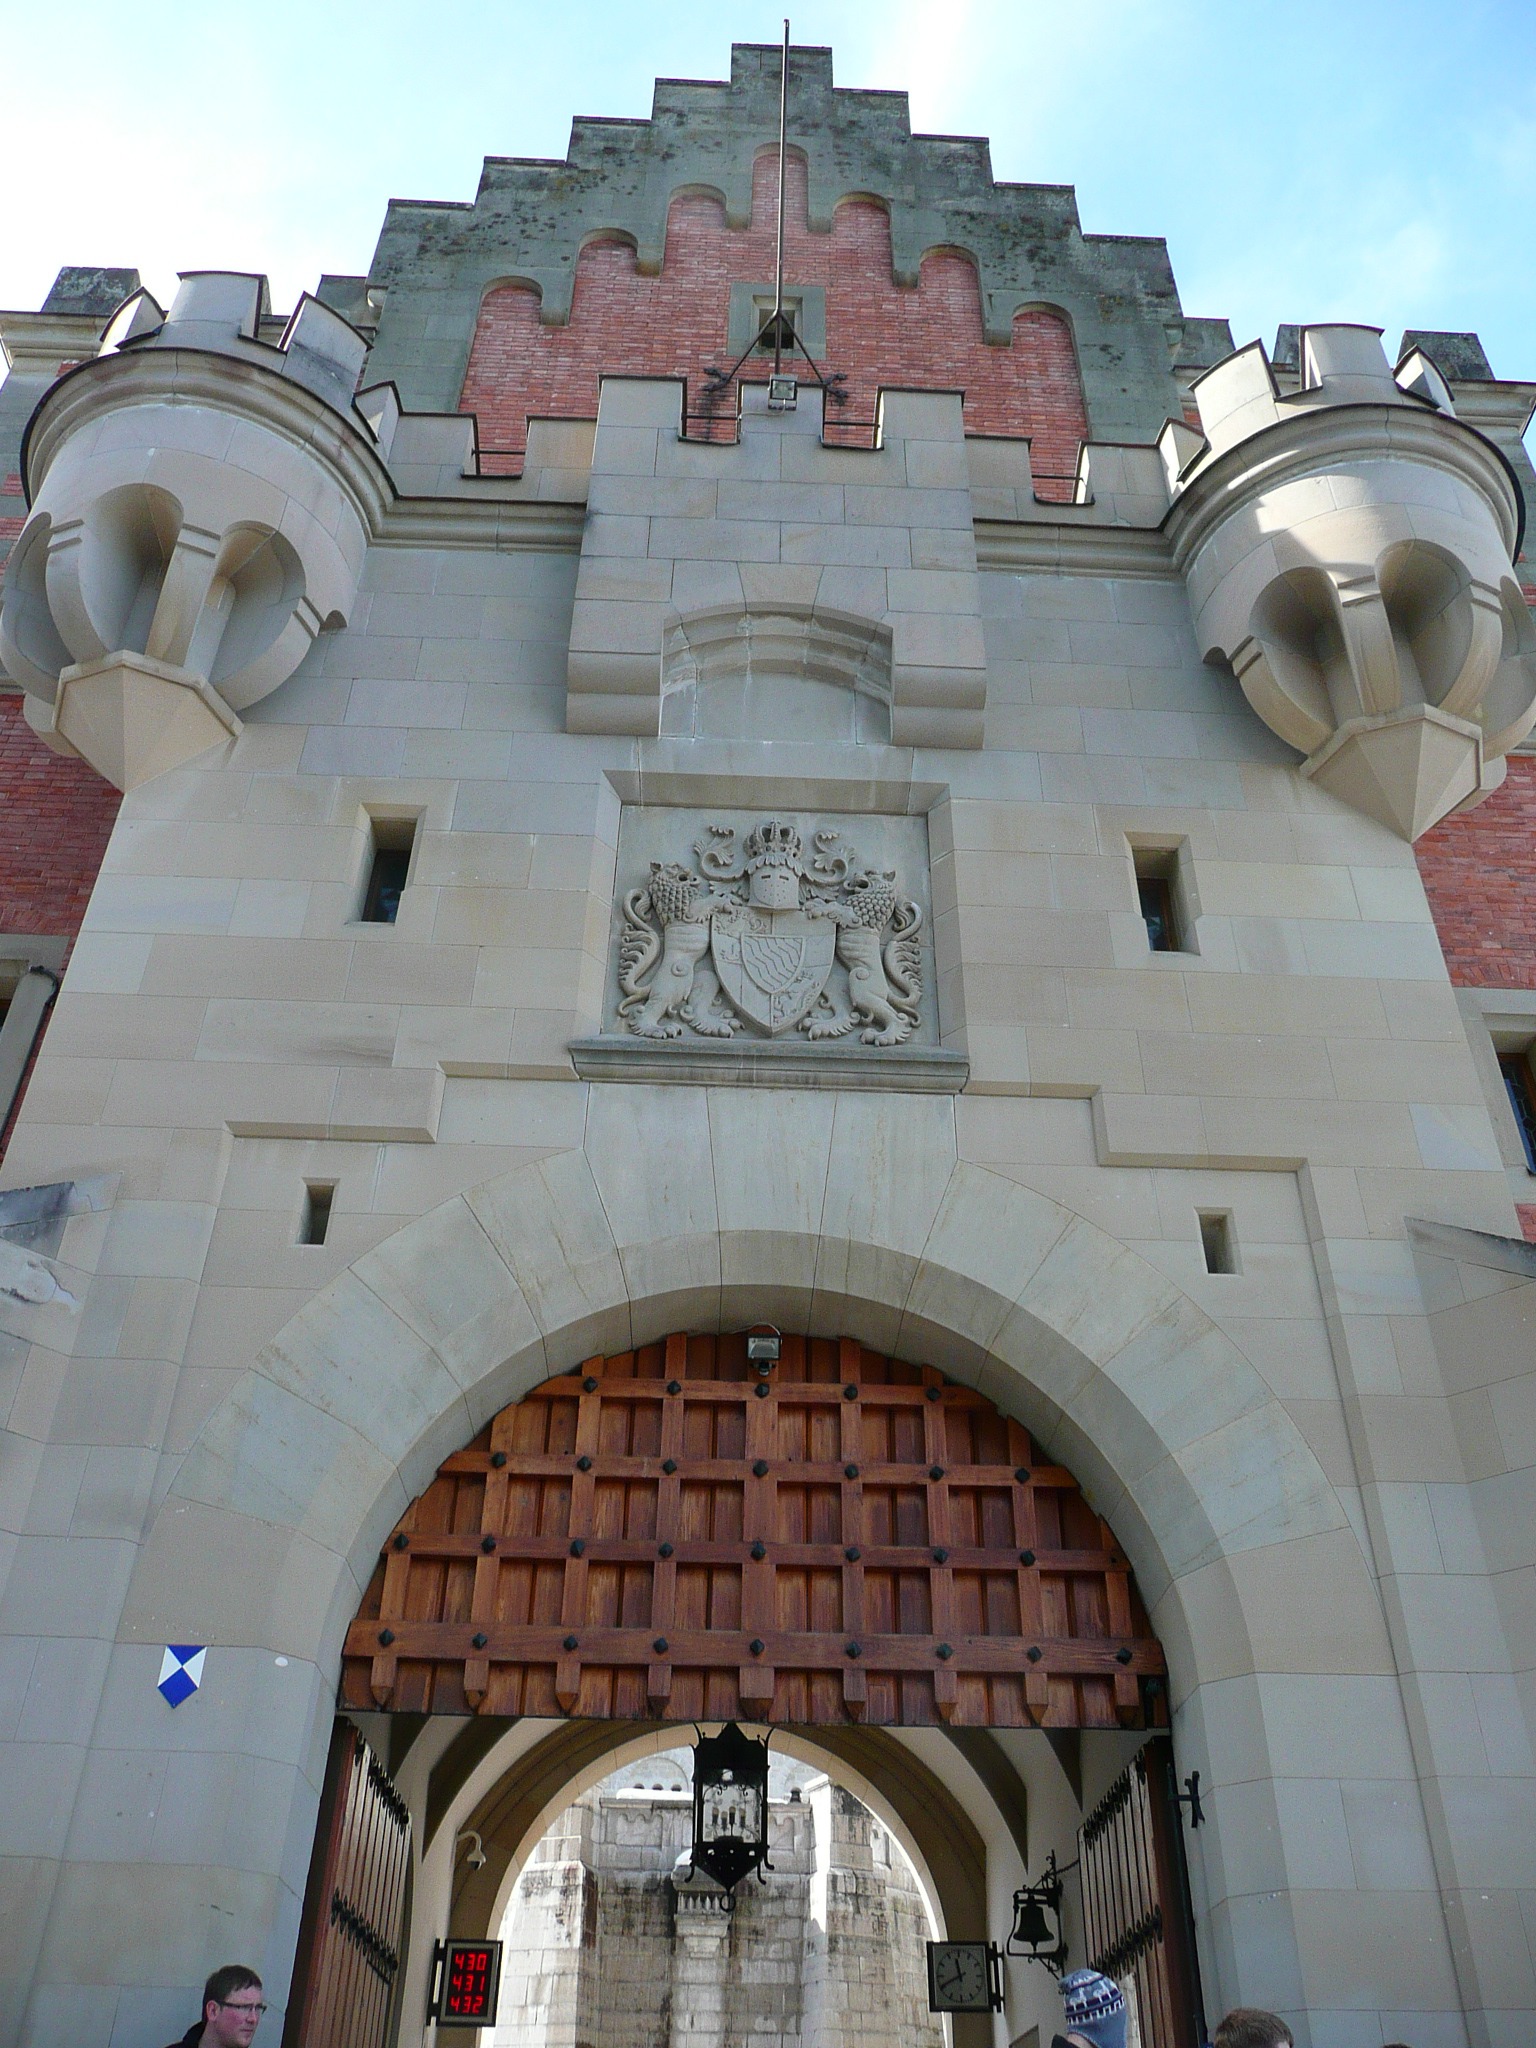
architecture, building, arch, ancient, landmark, facade, church, cathedral, tourism, place of worship, luxury, temple, monastery, germany, synagogue, bavaria, heritage, historical, building architecture, king ludwig the second, ancient history, castle neuschwanstein, allgau, romanesque revival style, fantastically